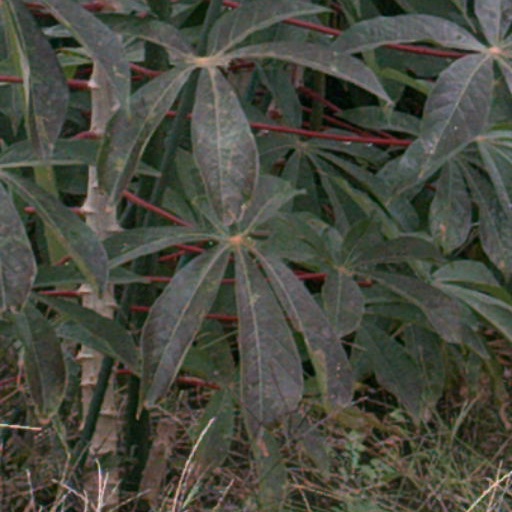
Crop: cassava